Adra Machan Visilu

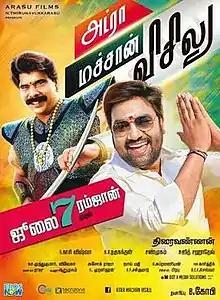

Adra Machan Visilu is a 2016 Indian Tamil-language comedy film directed by Thiraivannan, starring Shiva, Srinivasan and Naina Sarwar. The music was composed by N. R. Raghunanthan.